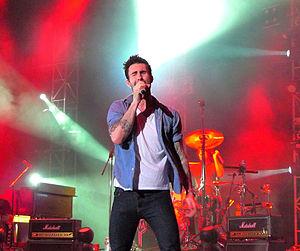
Adam Noah Levine, né le 18 mars 1979 à Los Angeles, est un chanteur et guitariste américain. Il est le leader du groupe de pop rock Maroon 5.